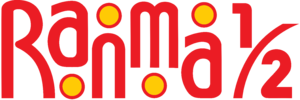
Ranma ½ est un manga de Rumiko Takahashi. Il a été prépublié entre 1987 et 1996 dans le magazine Weekly Shōnen Sunday de l'éditeur Shōgakukan et a été compilé en un total de trente-huit volumes. La version française est éditée en intégralité par Glénat.